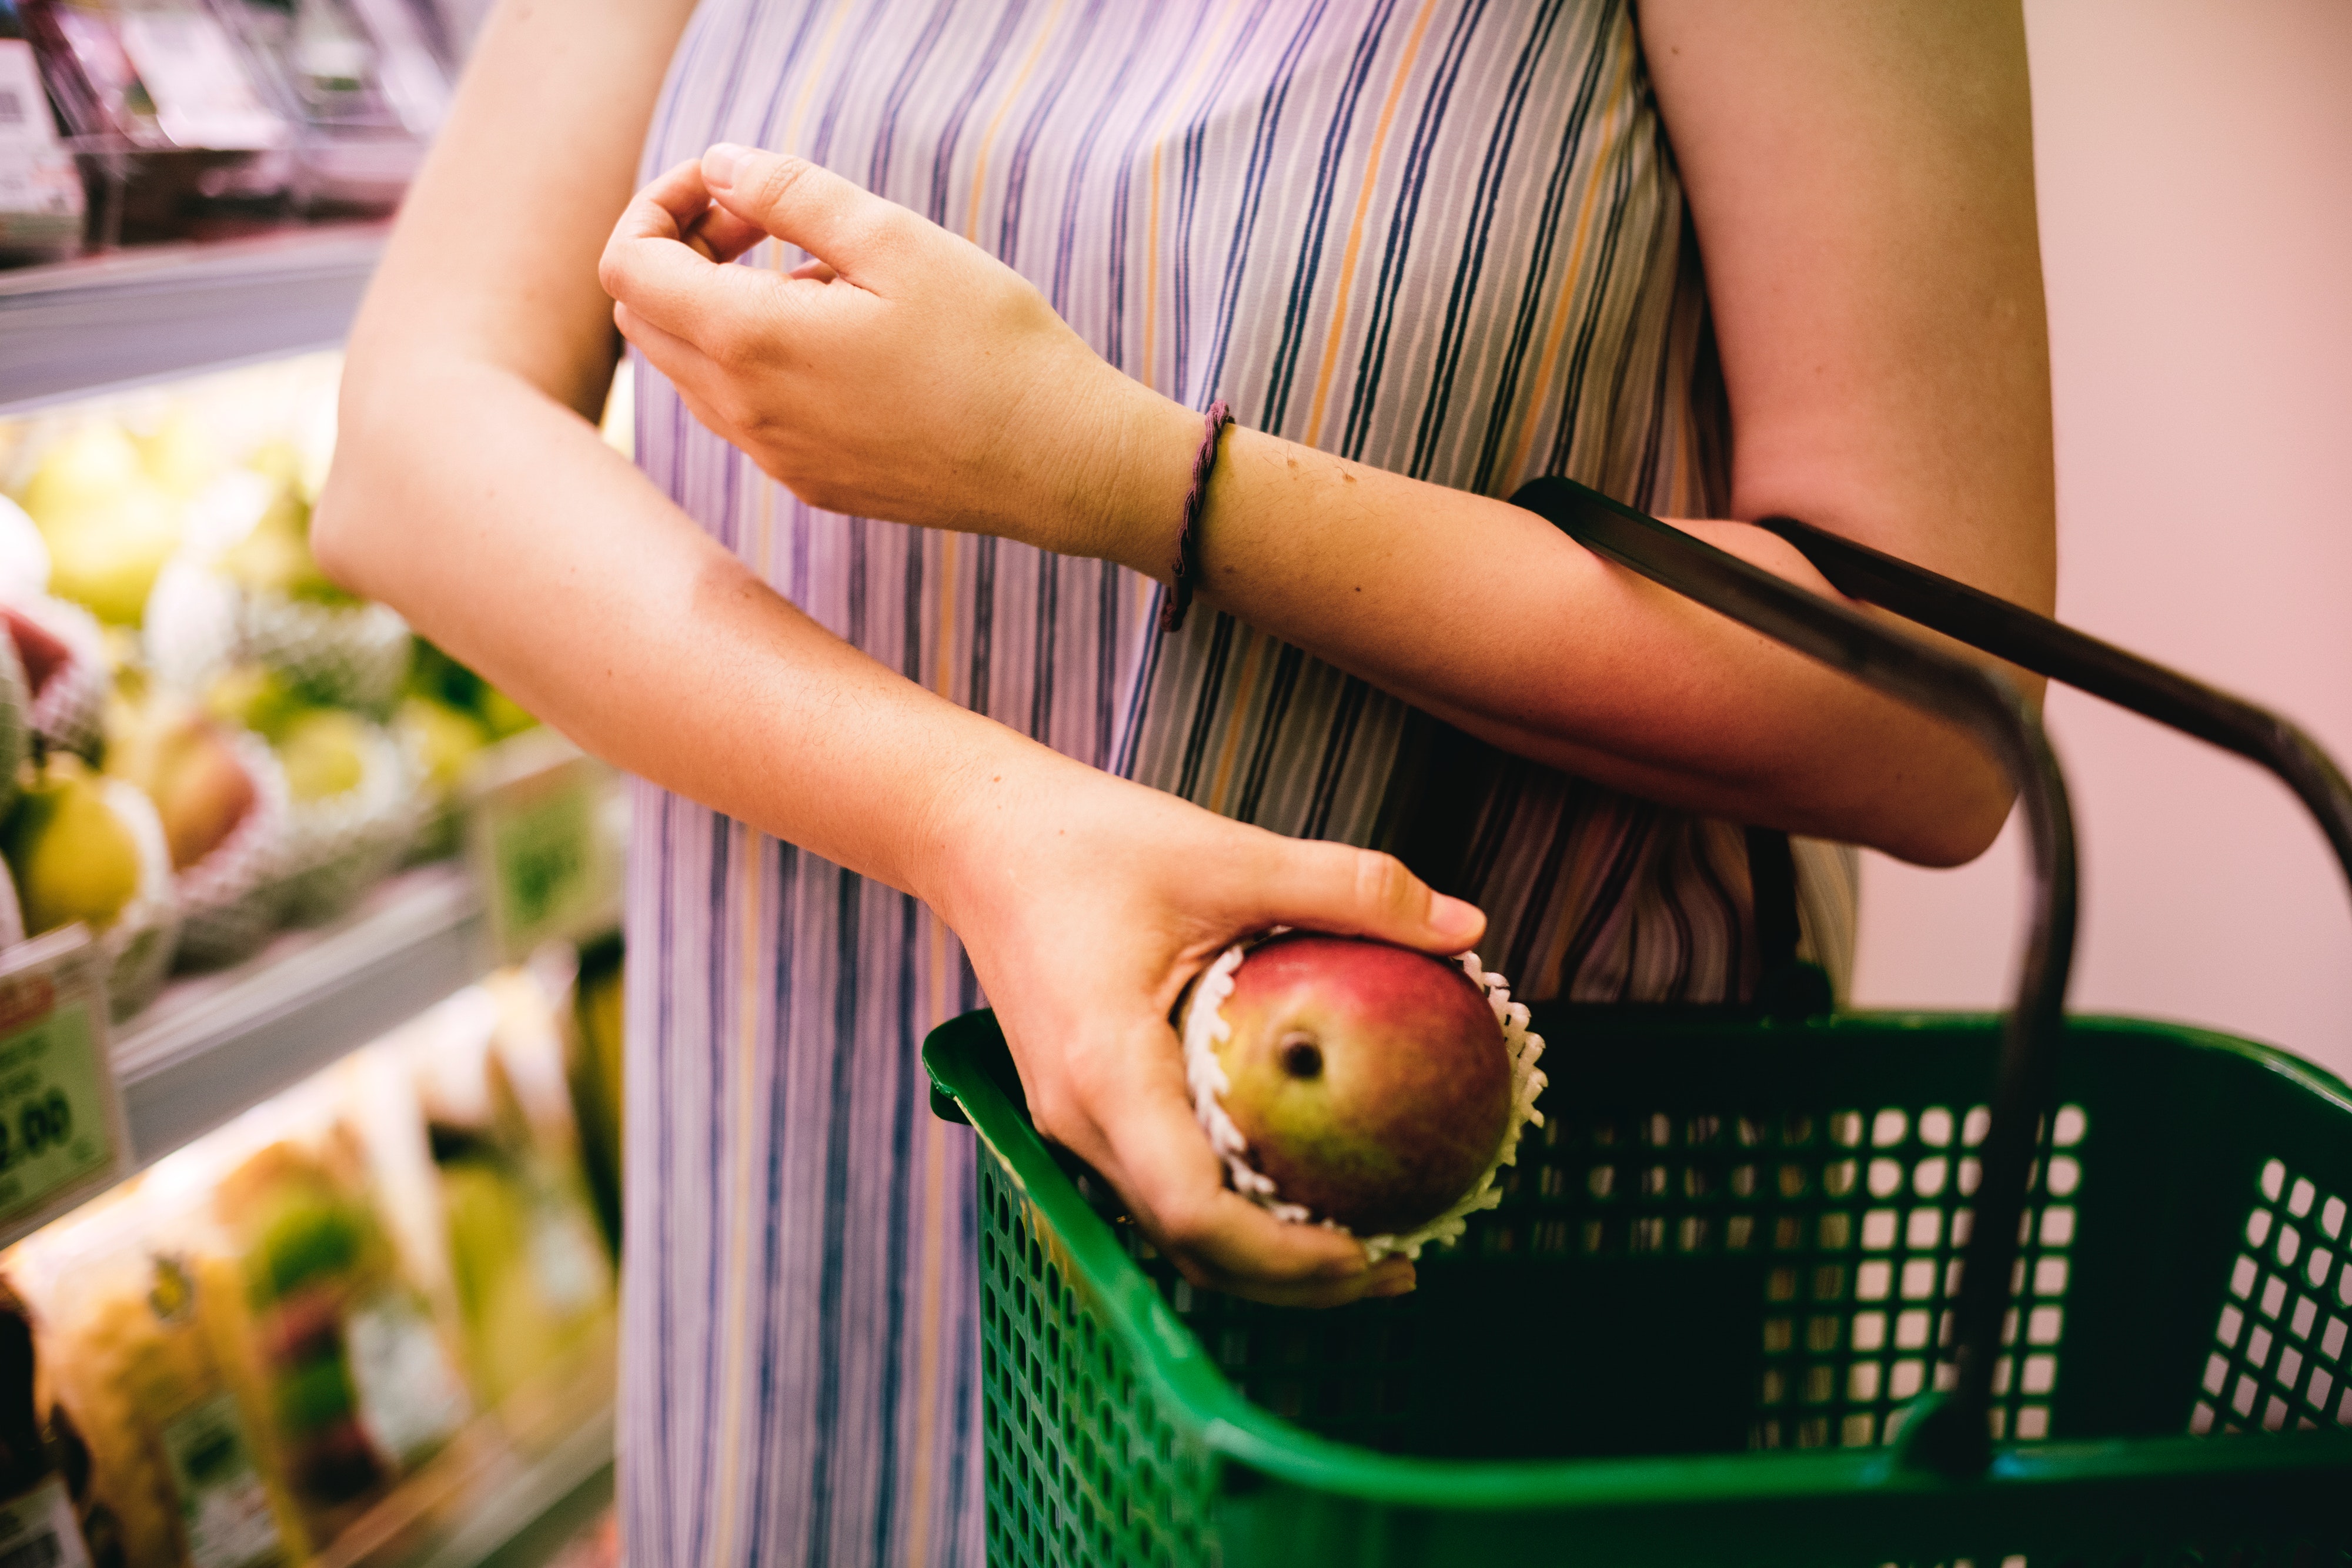
yellow, hand, finger, leg, grocery store, supermarket, fruit, vegetable, food, plant, gesture, foot, apple, vegetarian food, leisure, thumb